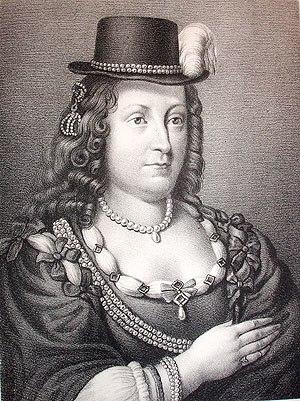
Le Canon de la culture danoise consiste en 108 œuvres d'exception censées représenter le cœur de la culture danoise, et réparties en huit catégories : architecture, arts plastiques, design, cinématographie, littérature, musique, spectacle vivant, et culture enfantine. Sur l'initiative du Ministre de la Culture Brian Mikkelsen en 2004, il fut mis au point par une série de comités sous les auspices du ministère de la Culture entre 2006 et 2007 comme "une collection et présentation des plus grands et plus importantes pièces de l'héritage culturel du Danemark". Chaque catégorie contient douze œuvres.